Blood Diamond

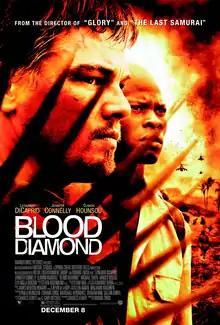
Theatrical release poster

Blood Diamond is a 2006 American political action thriller film directed and co-produced by Edward Zwick and starring Leonardo DiCaprio, Jennifer Connelly, and Djimon Hounsou. The title refers to blood diamonds, which are diamonds mined in war zones and sold to finance conflicts, and thereby profit warlords and diamond companies around the world.